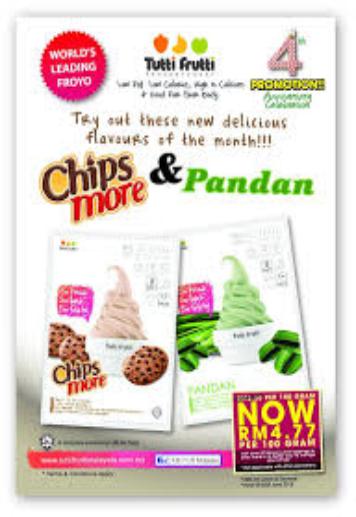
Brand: Chipsmore
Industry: Food